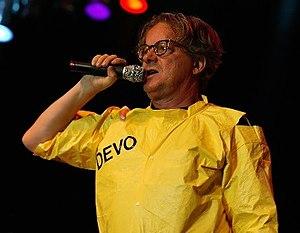
Mark Mothersbaugh.
Crash Bandicoot est un jeu vidéo de plates-formes développé par Naughty Dog et édité par Sony Computer Entertainment en 1996 sur PlayStation. Il constitue le premier épisode de la série Crash Bandicoot.
Mark Allen Mothersbaugh est un musicien, compositeur, chanteur, acteur et peintre américain né le 18 mai 1950 à Akron, Ohio.
Crash Bandicoot 3: Warped est un jeu vidéo de plates-formes développé par Naughty Dog et édité par Sony Computer Entertainment en 1998 sur PlayStation. Le jeu est réédité pour la gamme Greatest Hits le 23 août 1999 et The Best for Family le 14 octobre 1999 ainsi que pour la gamme Platinum en 2000. Il est également disponible sur PlayStation Store depuis septembre 2007 au Japon et 2008 en Amérique du Nord et en Europe. C'est le troisième épisode de la série Crash Bandicoot, débutée en 1996. Un remake de cet épisode est inclus dans la compilation Crash Bandicoot: N. Sane Trilogy sortie en 2017 sur PlayStation 4.